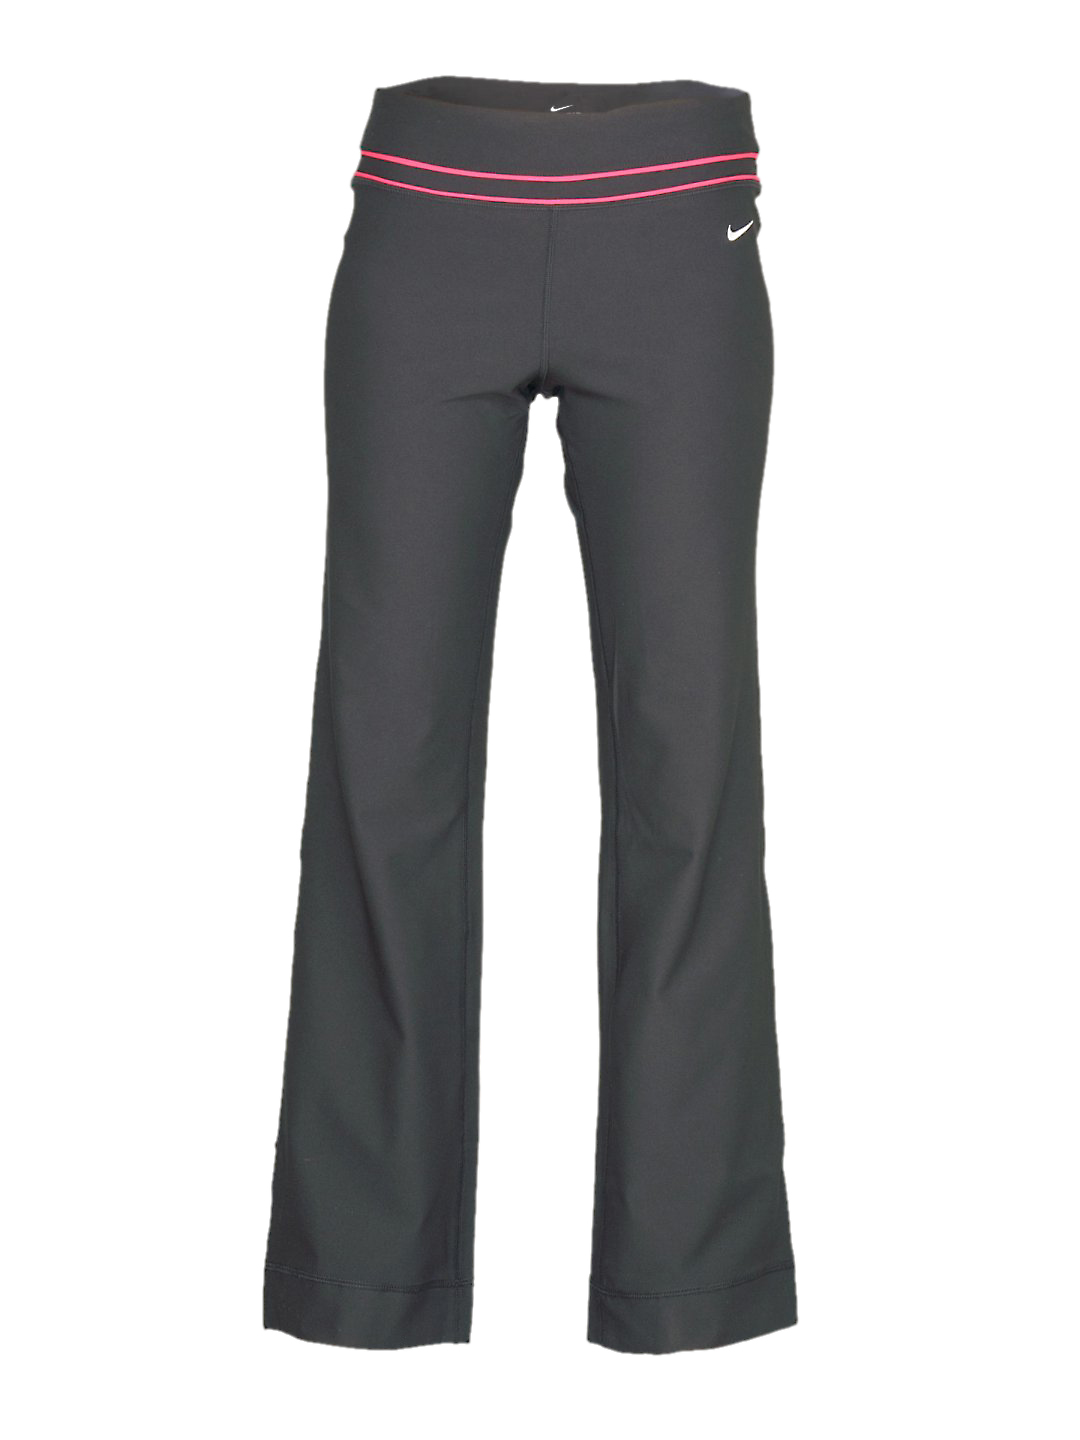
Nike Women's Strong Poly Black Track Pant
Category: Apparel / Bottomwear / Track Pants
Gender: Women
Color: Black
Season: Summer 2011
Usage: Sports